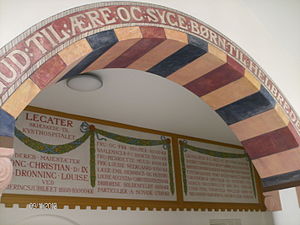
Kysthospitalet på Refsnæs
Inskription ved den gamle hovedindgang: Gud til ære og børn til helbredelse.
Inskrepton med ""Gud til ære og børn til helbredelse"" - samt liste over donationer."
Kysthospitalet på Refsnæs ved Nyrup Strand på Røsnæs ved Kalundborg, Holbæk Amt, var et kysthospital for kirtelsvage børn. På området lå også Refnæsskolen for synshandicappede børn, der i dag hedder Synscenter Refsnæs.